8th Fighter Brigade

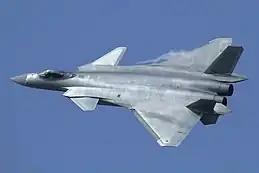
Chengdu J-20, similar to those used by the 8th Fighter Brigade

In 2017, with the PLA-wide reforms that replaced military regions with theater commands and the PLAAF reforms that disestablished divisions, the 3rd Air Division was reassigned from the Nanjing Military Region Air Force to the Eastern Theater Command Air Force and its subordinate regiments (7th, 8th, and 9th Fighter Regiments) were formed into brigades. The former 8th Regiment of the 3rd Air Division is today's 8th Fighter Brigade.